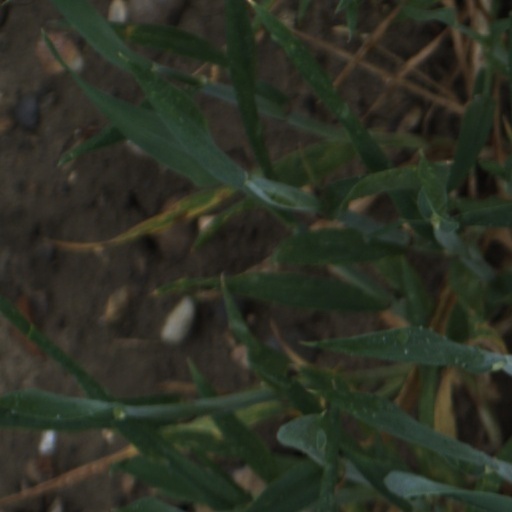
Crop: wheat